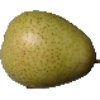
Label: Pear 1